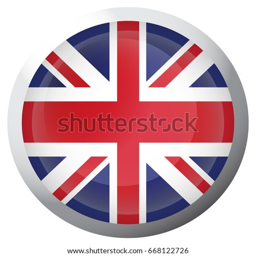
isolated flag on a button